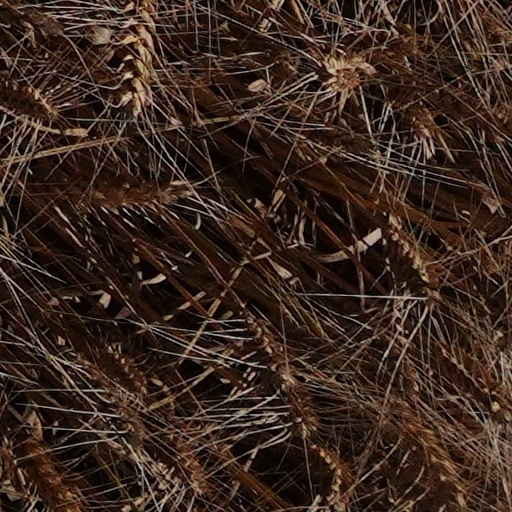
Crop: wheat